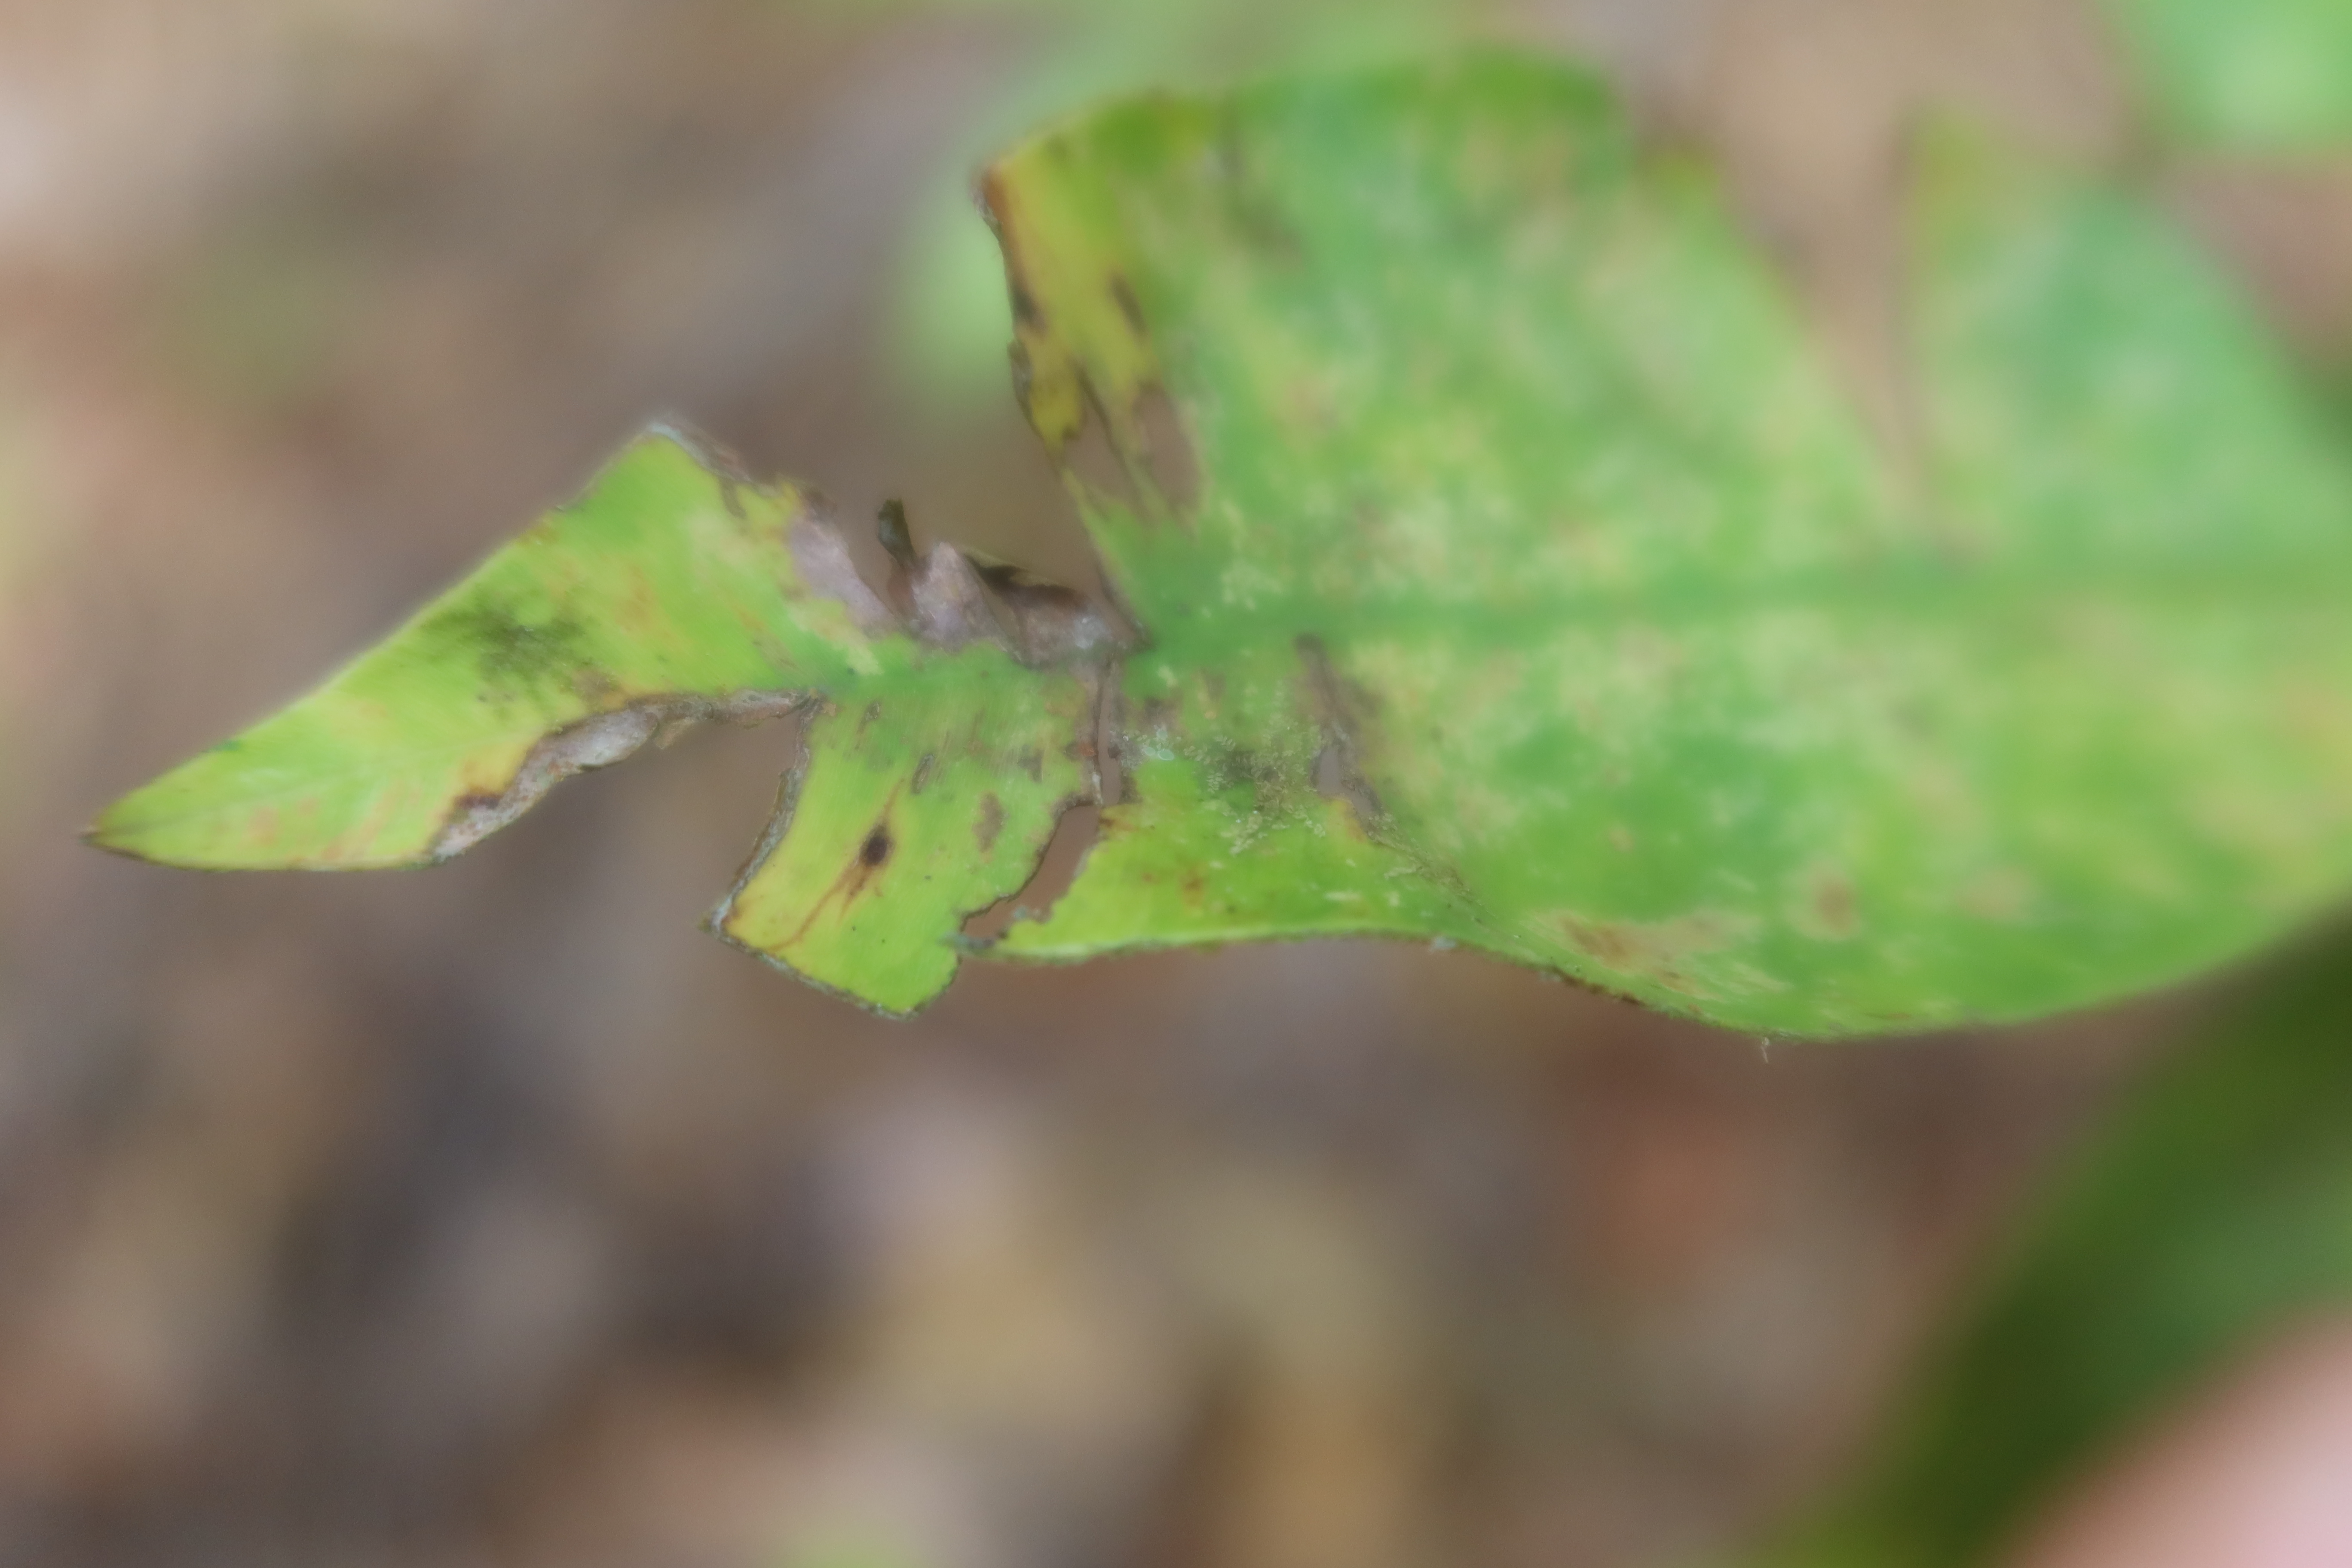
Label: Downy mildew